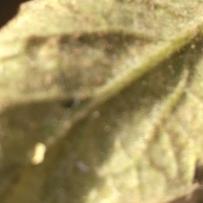
Crop: Tomato
Condition: mite-d